David Jackson (musician)

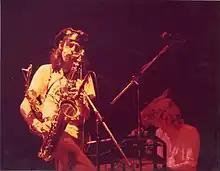
Jackson (left) and Peter Hammill performing with Van der Graaf Generator in 1976.

Jackson was a member of the English progressive rock band Van der Graaf Generator for most of the 1970s and for their 2005 reunion tour. His speciality was then electric saxophones, using octave devices, wah-wah and powerful amplification.